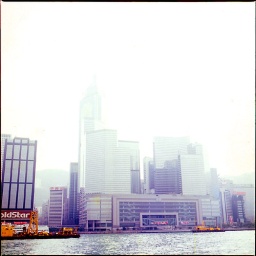
city on the water city in the sky